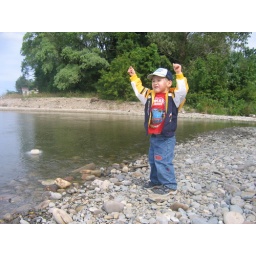
&amp;quot;Alright&amp;quot; draken yells as he throws the rock in the lake. you can see it just hitting the water in this pic.